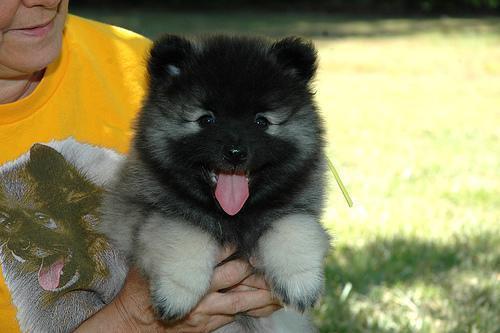
keeshond